Fariña (TV series)

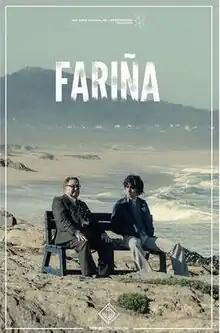
TV series poster

Cocaine Coast is a Spanish crime drama television series created by Bambú Producciones for Atresmedia. The series is based on Nacho Carretero's nonfiction book "Fariña" (Flour, slang for cocaine in Galician). It premiered on Antena 3 on 28 February 2018. The series stars Javier Rey as Sito Miñanco, an infamous Galician drug trafficker. On 3 August 2018, the series premiered internationally on Netflix as "Cocaine Coast".